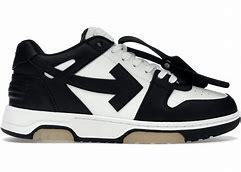
Brand: Off-White
Model: Off Out Of Office